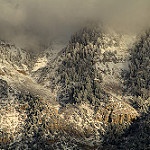
Label: mountain